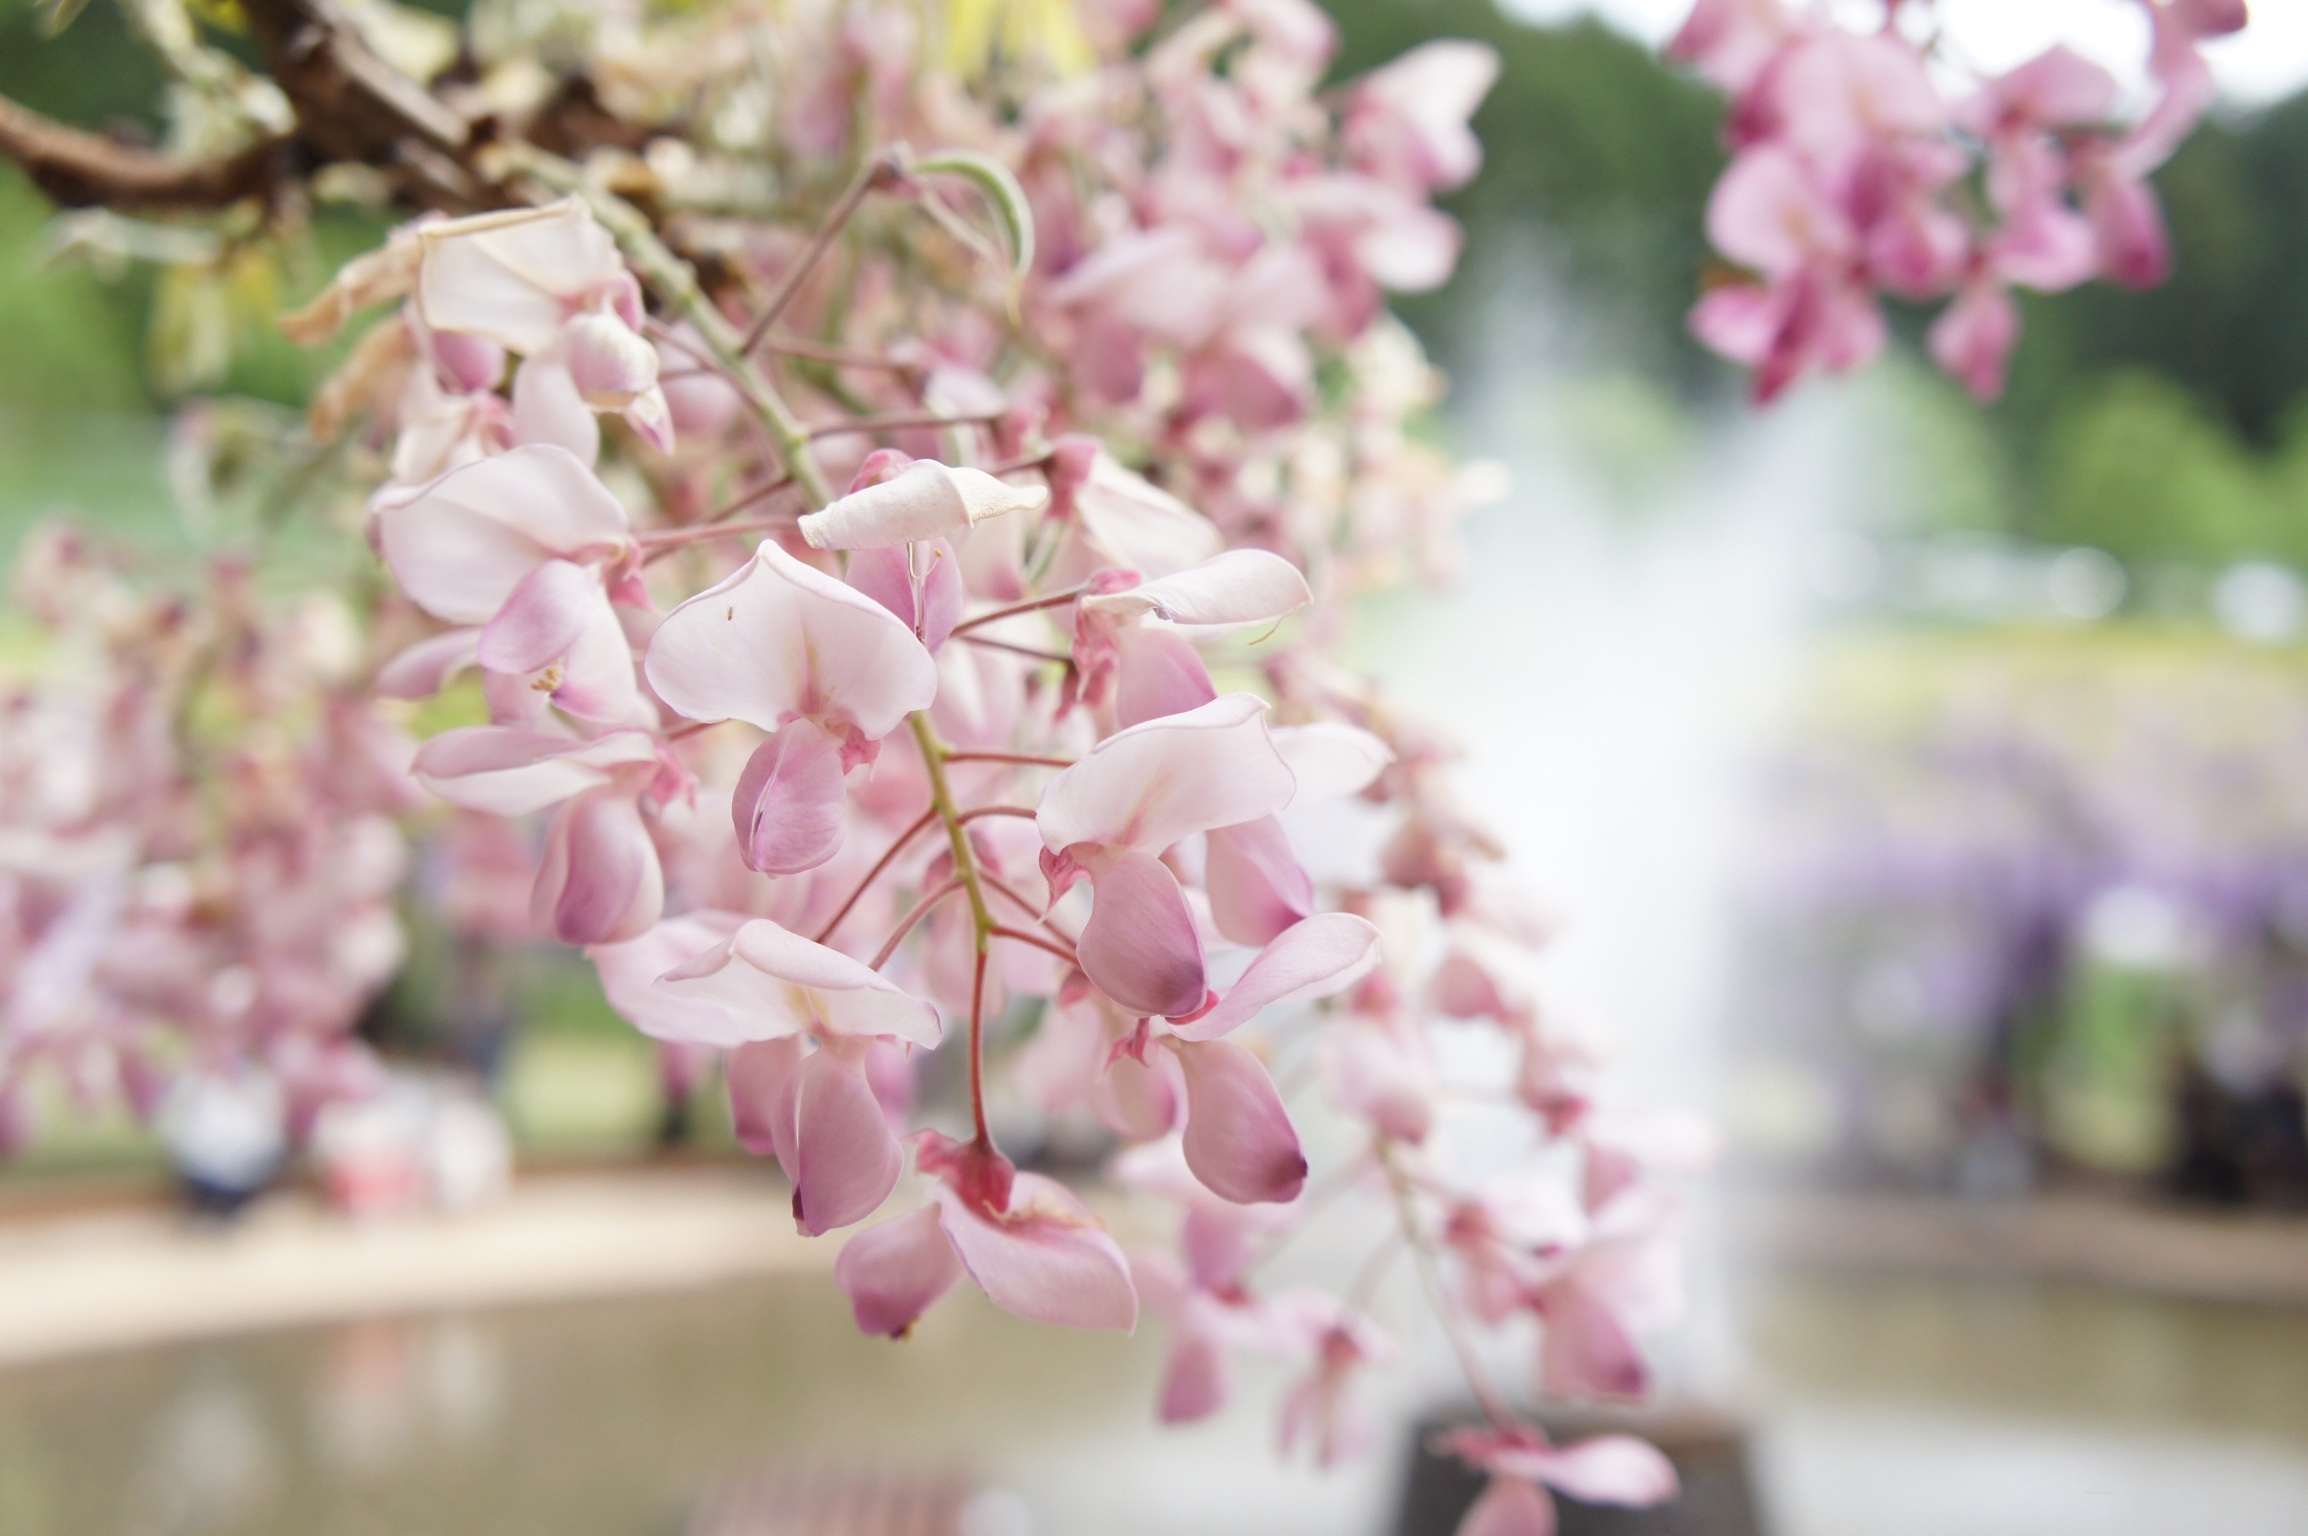
branch, blossom, plant, flower, petal, spring, natural, botany, pink, flora, cherry blossom, flowers, floristry, wisteria, flowering plant, land plant